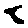
Label: 8